Question: What is the person holding?
Tambaya: Me mutumin yake riƙe da?
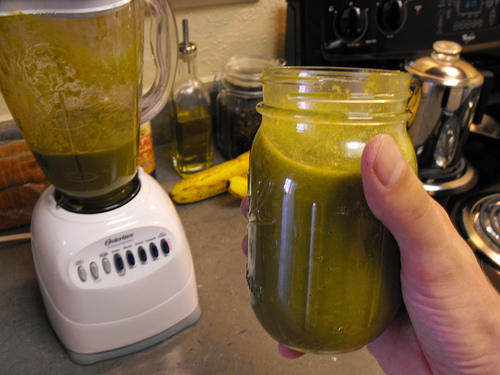
Answer: A Jar.
Amsa: Kwalba.